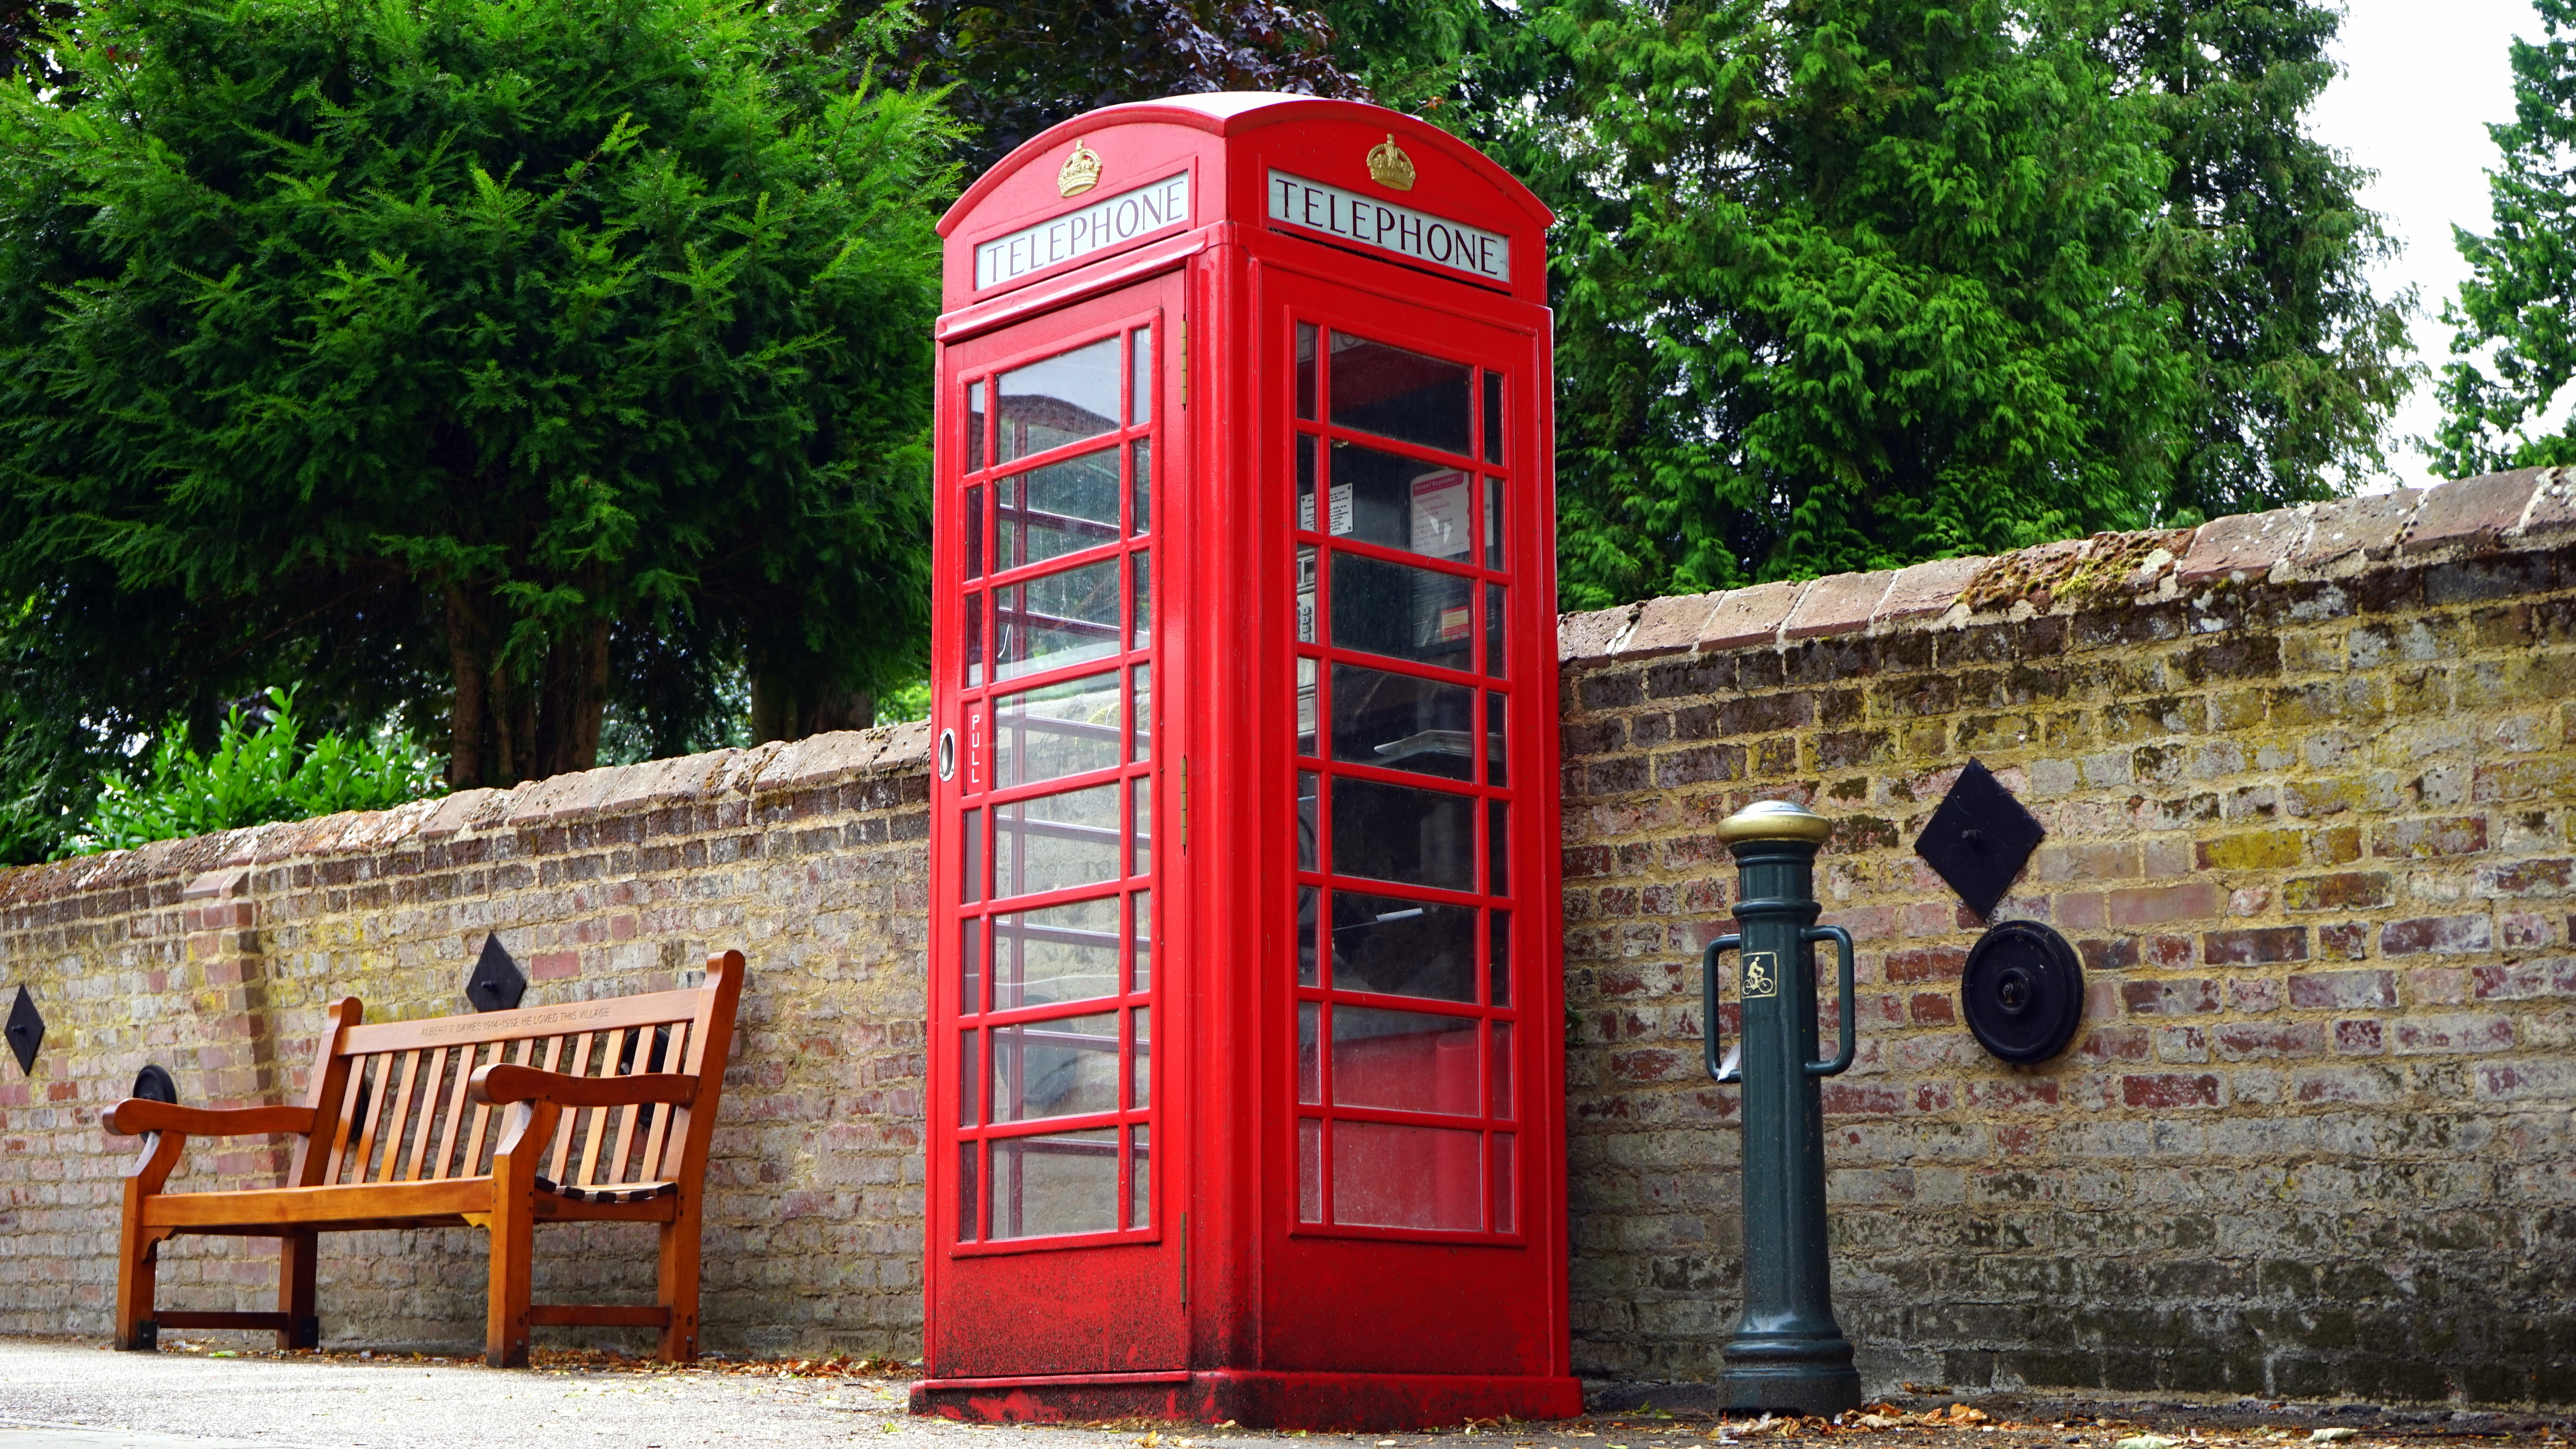
street, vintage, retro, old, red, symbol, phone, telephone, communication, sightseeing, box, outdoors, uk, england, outside, public, call, british, famous, english, britain, traditional, booth, iconic, touristic, communicate, telephone booth, rolling stock, outdoor structure